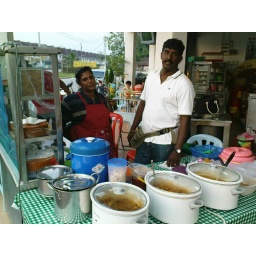
new stall open by ruben cake house owner.....at stwan